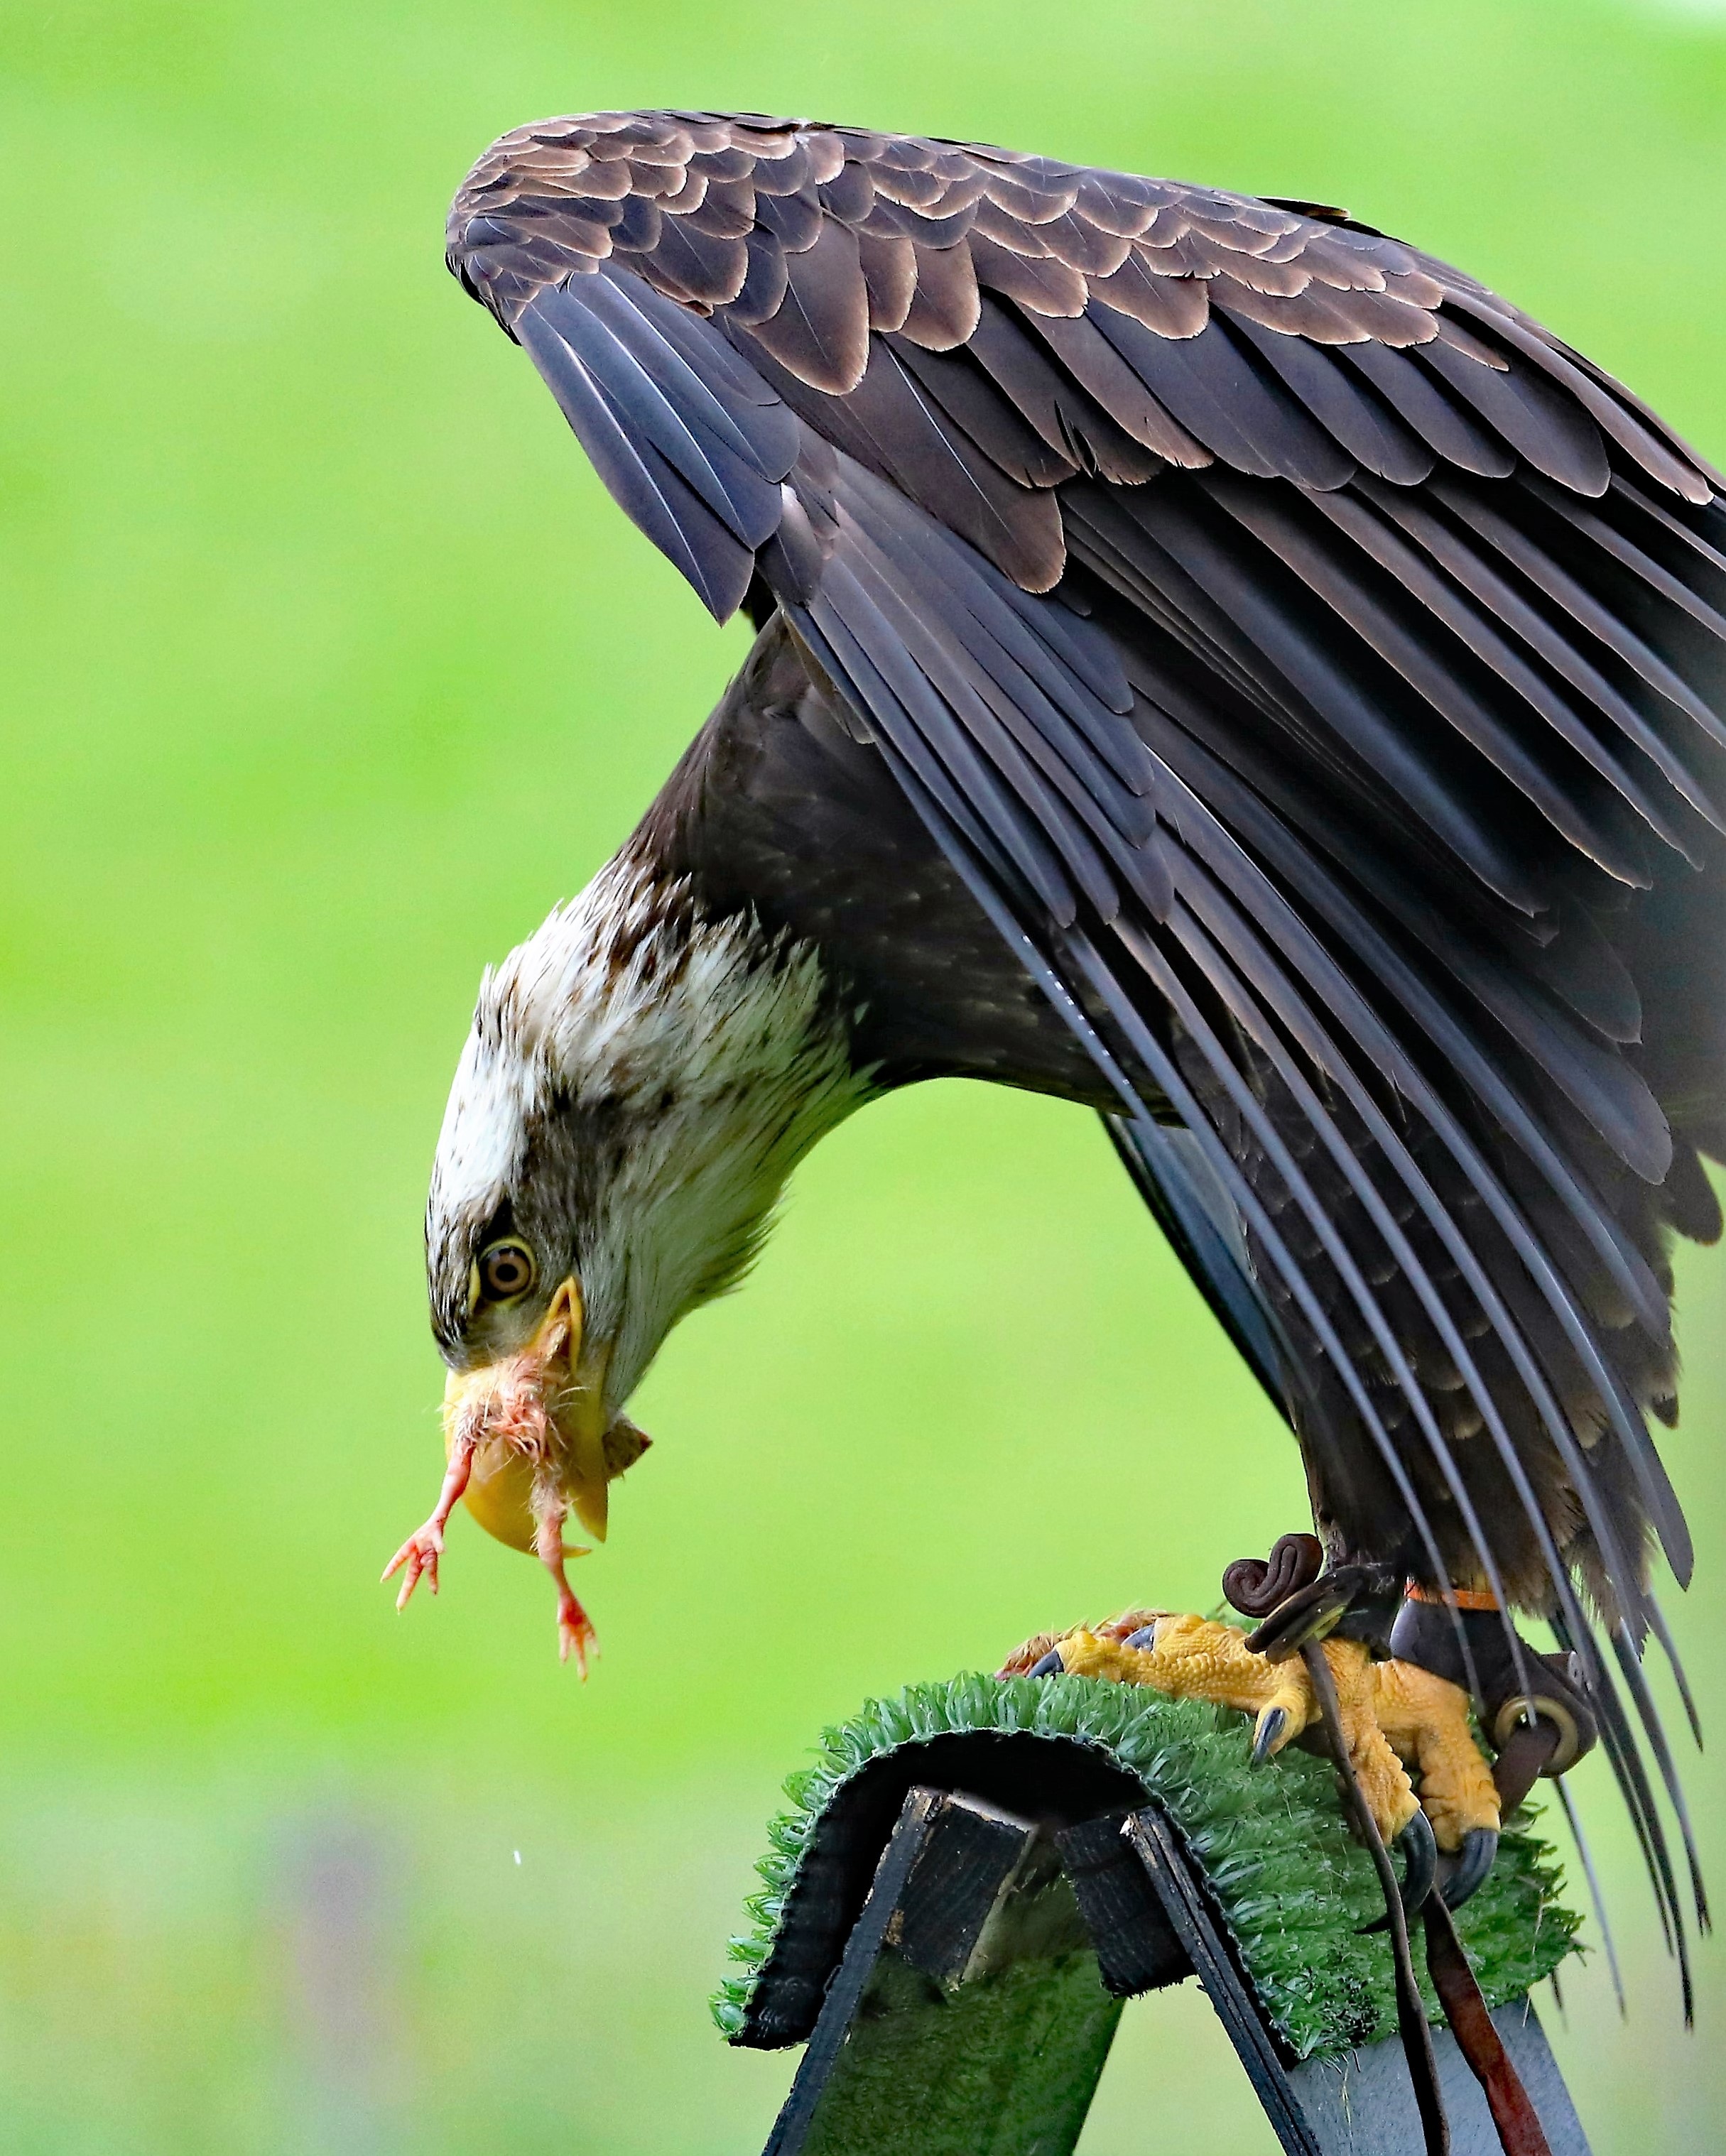
bird, wing, animal, wildlife, wild, beak, symbol, eagle, predator, hawk, avian, fauna, raptor, majestic, bird of prey, bald eagle, american, feathers, vertebrate, hunter, prey, perching bird, accipitriformes